Henry Baines (botanist)

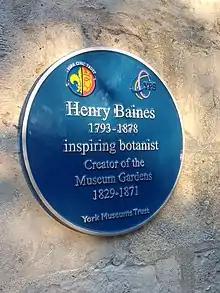
Blue plaque commemorating Henry Baines in the York Museum Gardens

In November 2018 a blue plaque commemorating Henry Baines was erected on the side of Manor Cottage, where Baines lived with his family from 1844. The plaque, dedicated by the Yorkshire Philosophical Society, York Civic Trust and York Museums Trust reads: "Henry Baines, 1793–1878, inspiring botanist. Creator of the Museum Gardens 1829–1871."